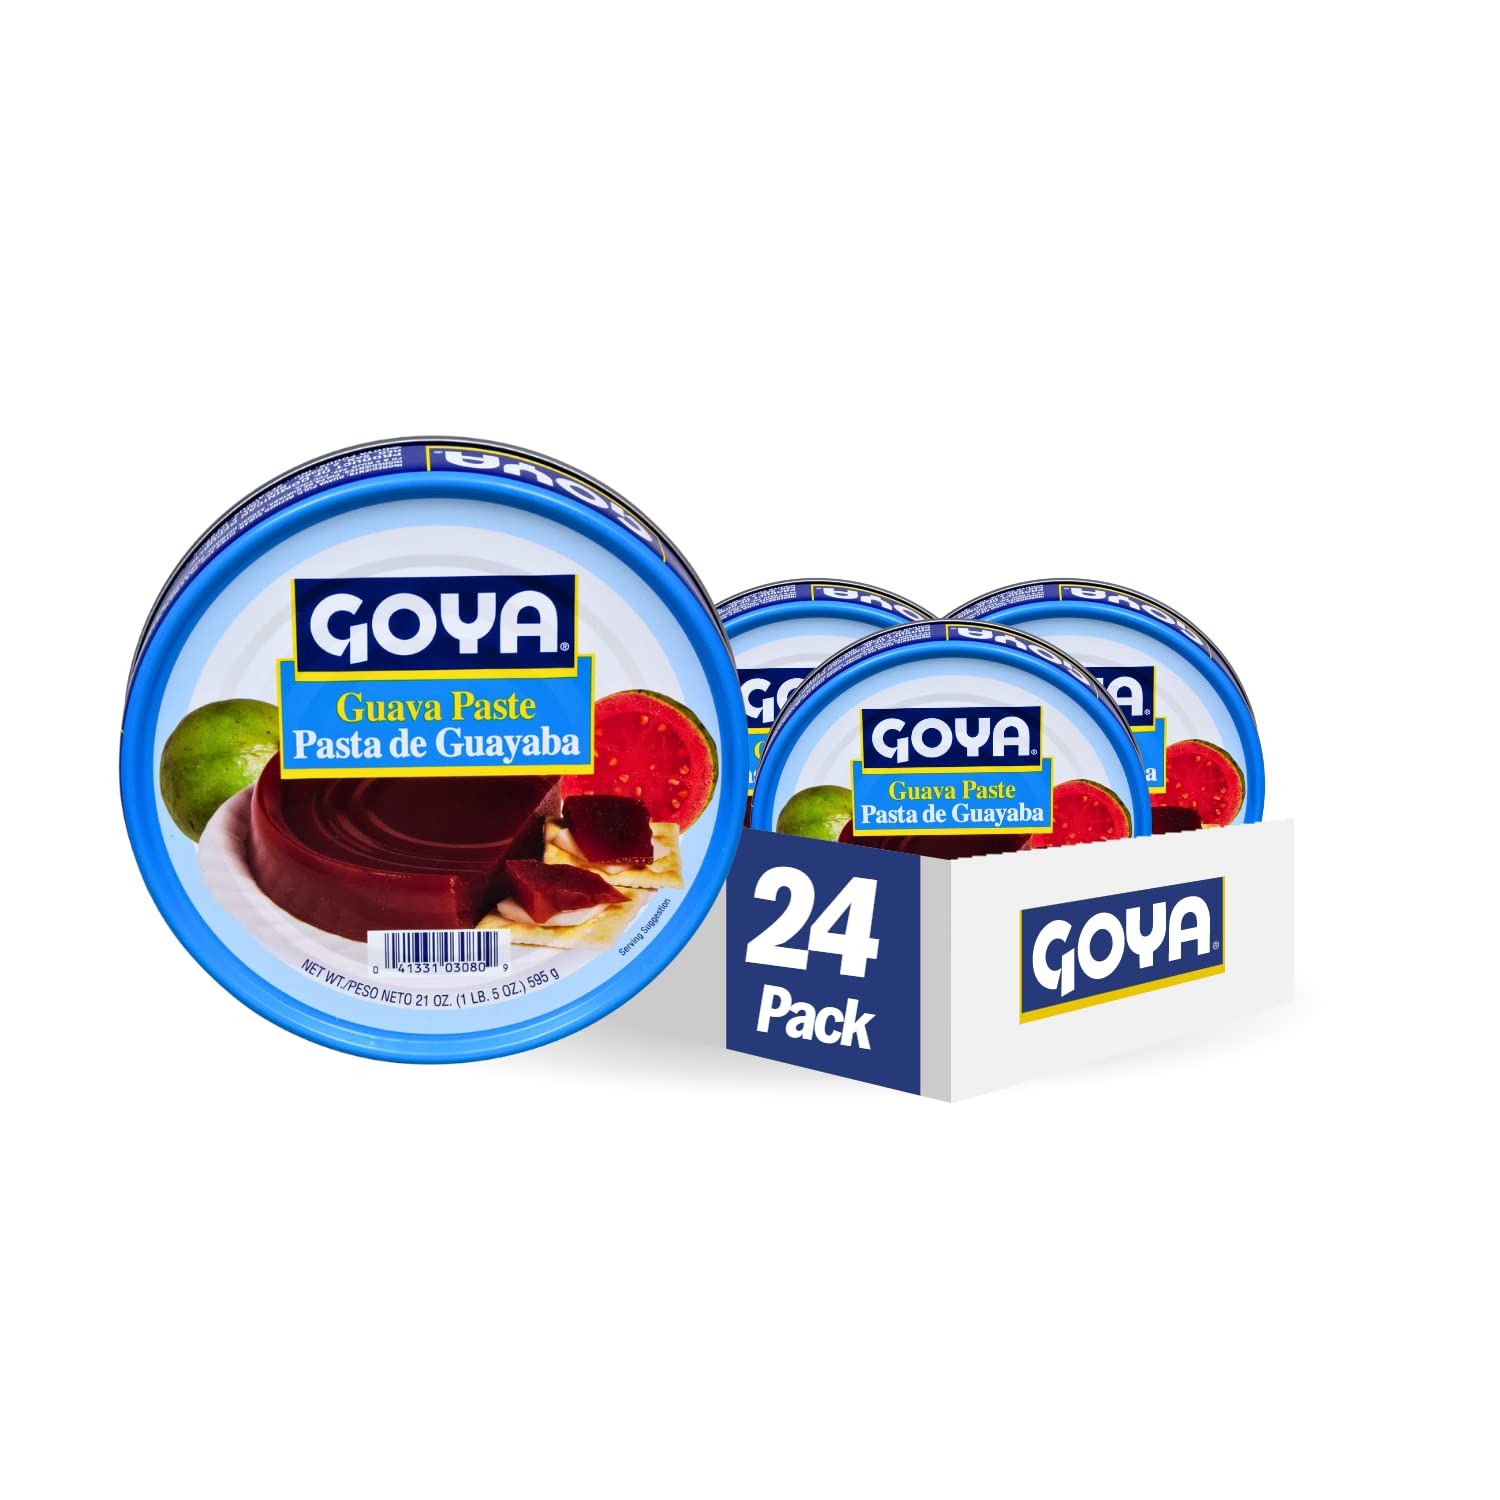
Item Name: Goya Guava Paste, 21 Ounce (Pack of 24)
Bullet Point: Goya Guava Paste, 21 Ounce (Pack of 24)
Value: 504.0
Unit: Ounce

Price: 10.81